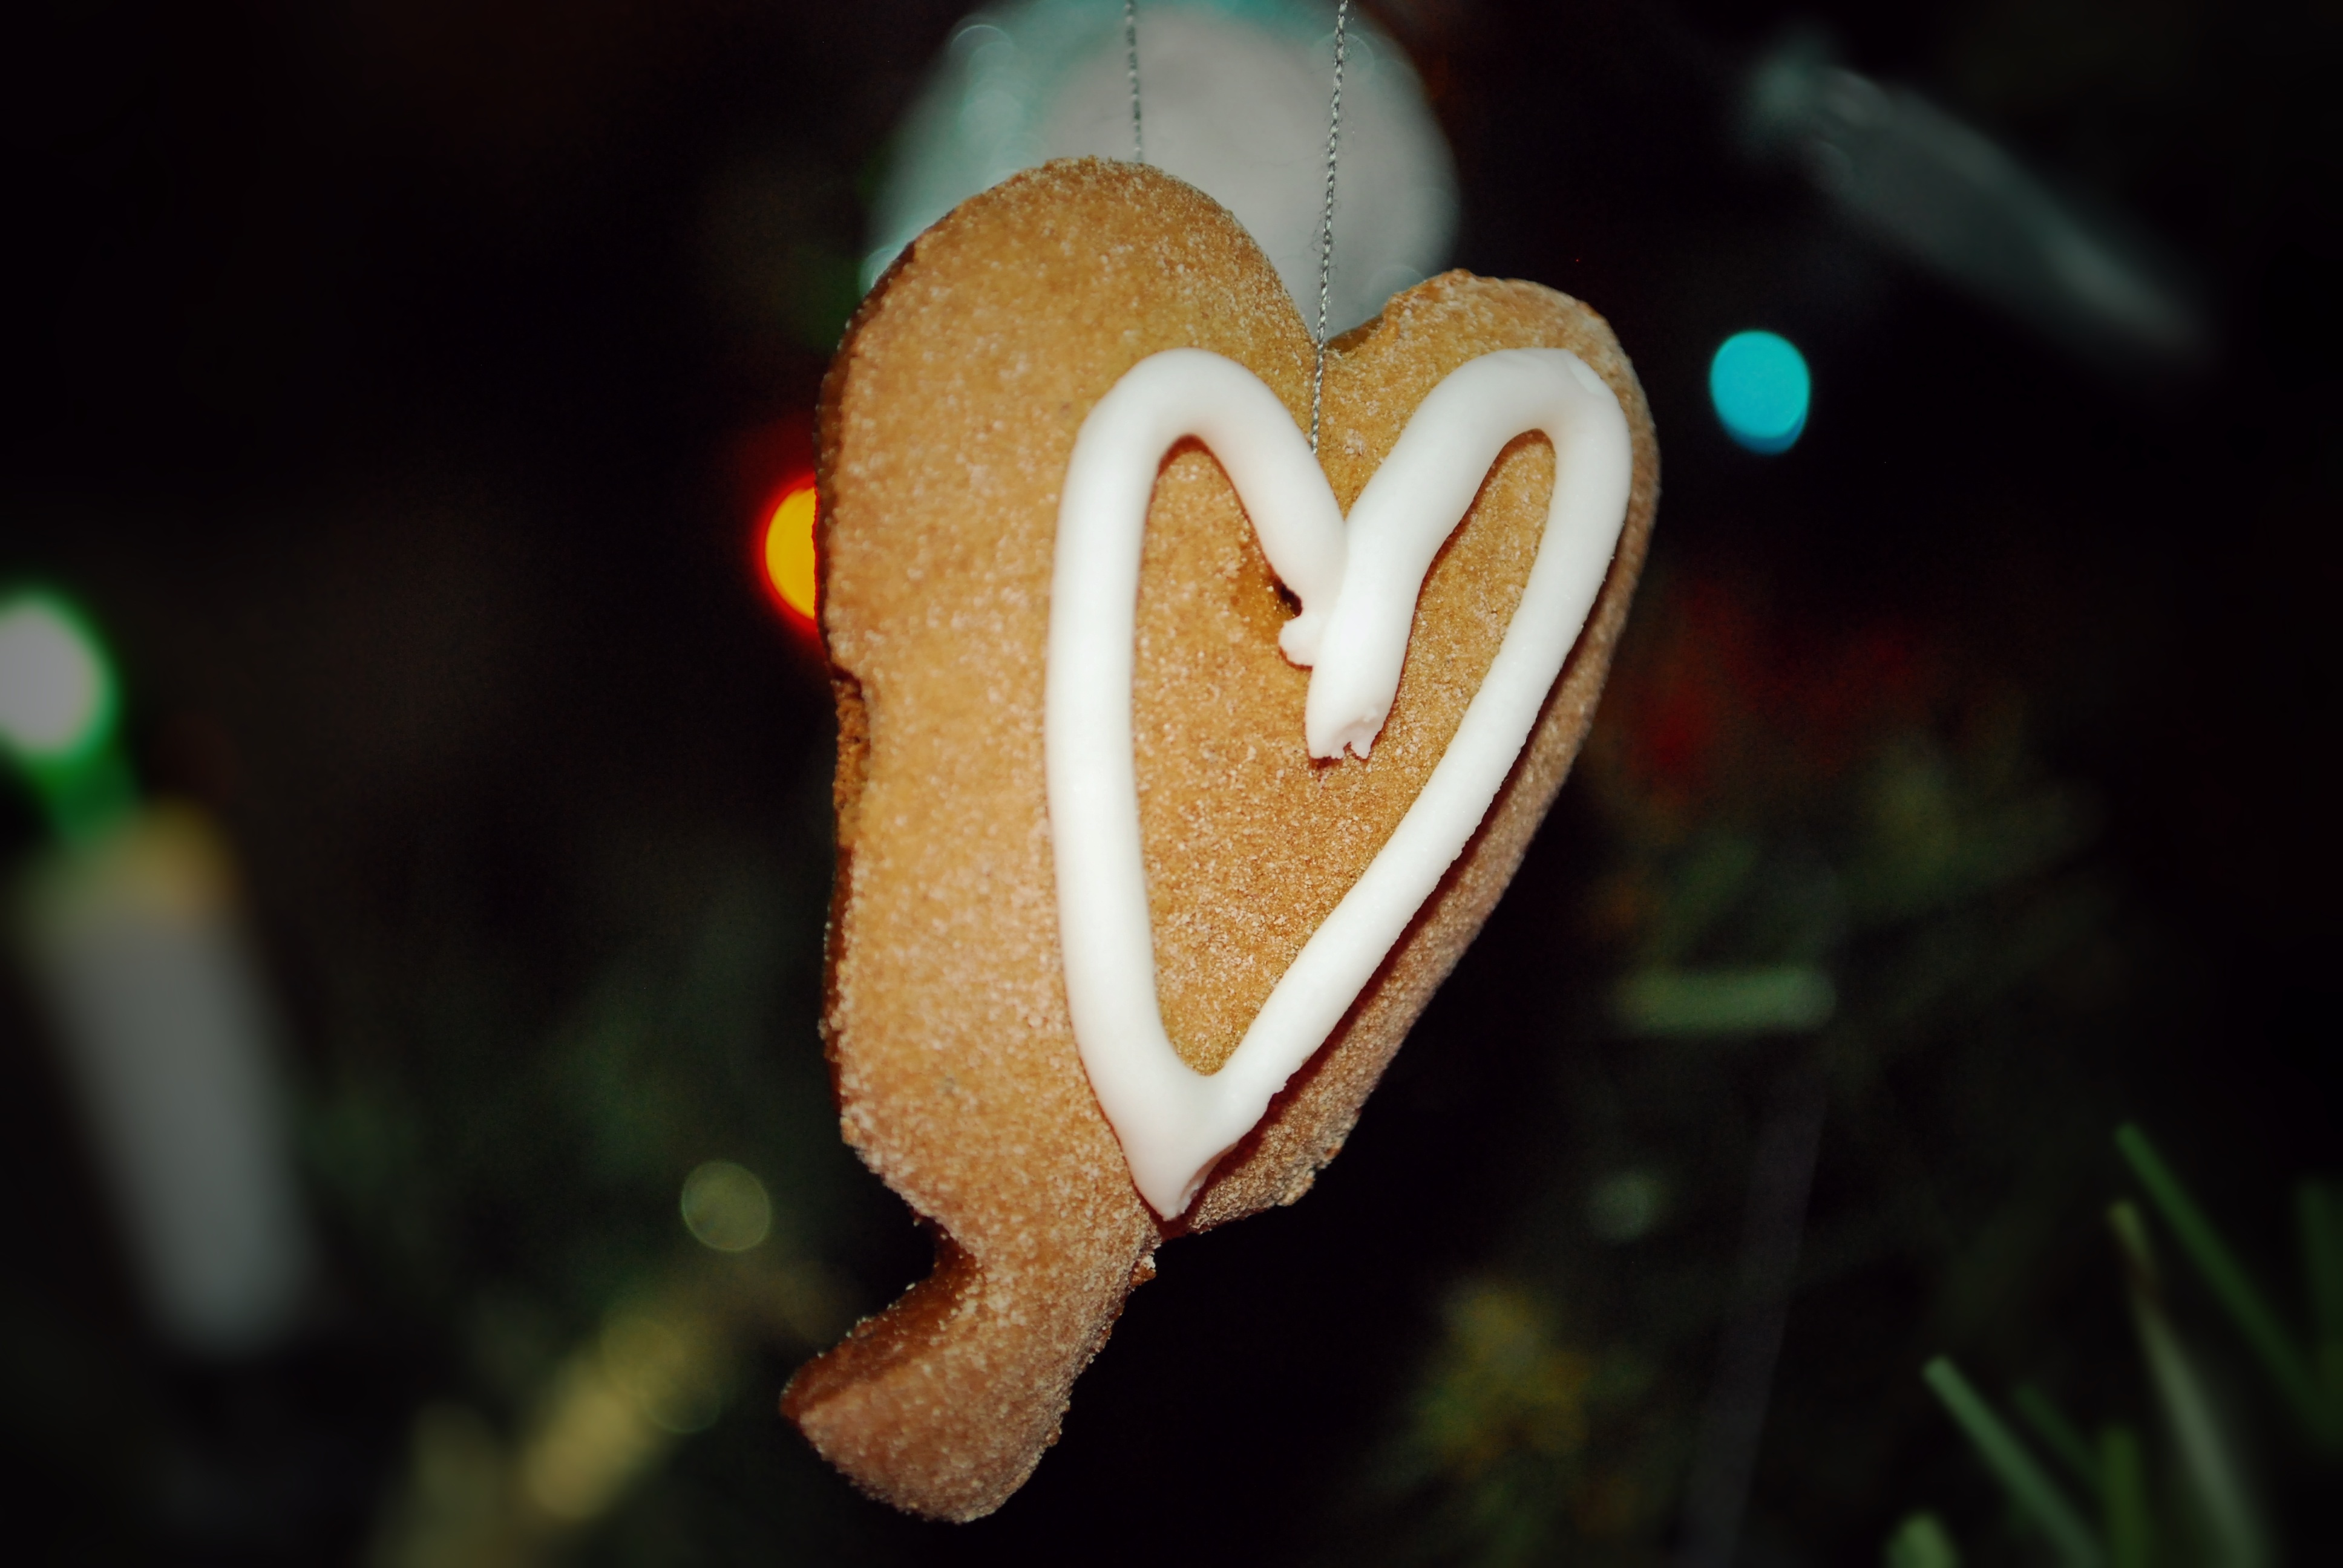
light, leaf, flower, green, lighting, close up, eye, organ, sweetness, macro photography